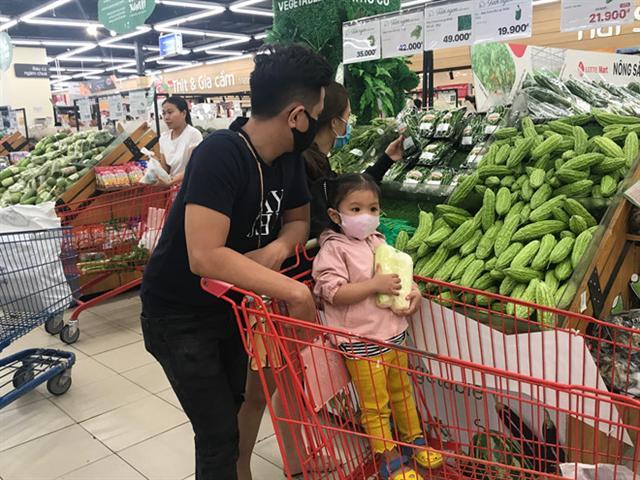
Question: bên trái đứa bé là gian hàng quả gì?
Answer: bên trái là gian hàng quả mướp đắng